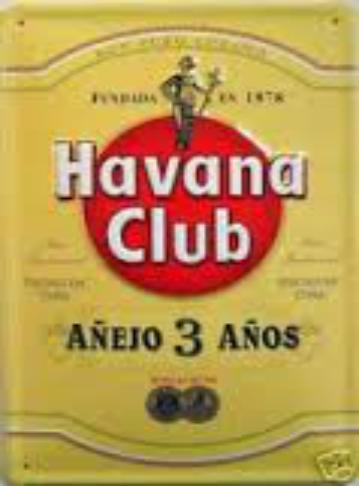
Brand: Havana Club
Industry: Necessities